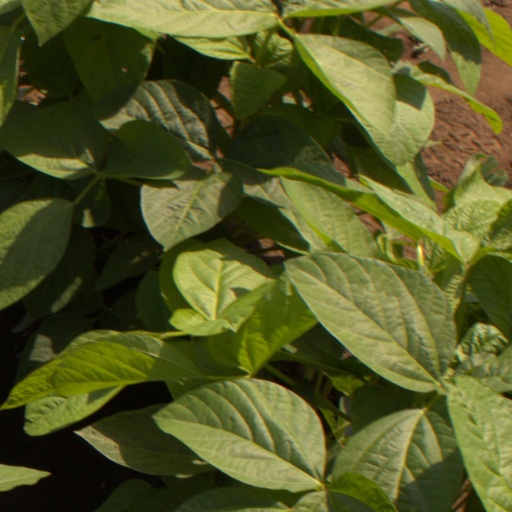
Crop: soybean